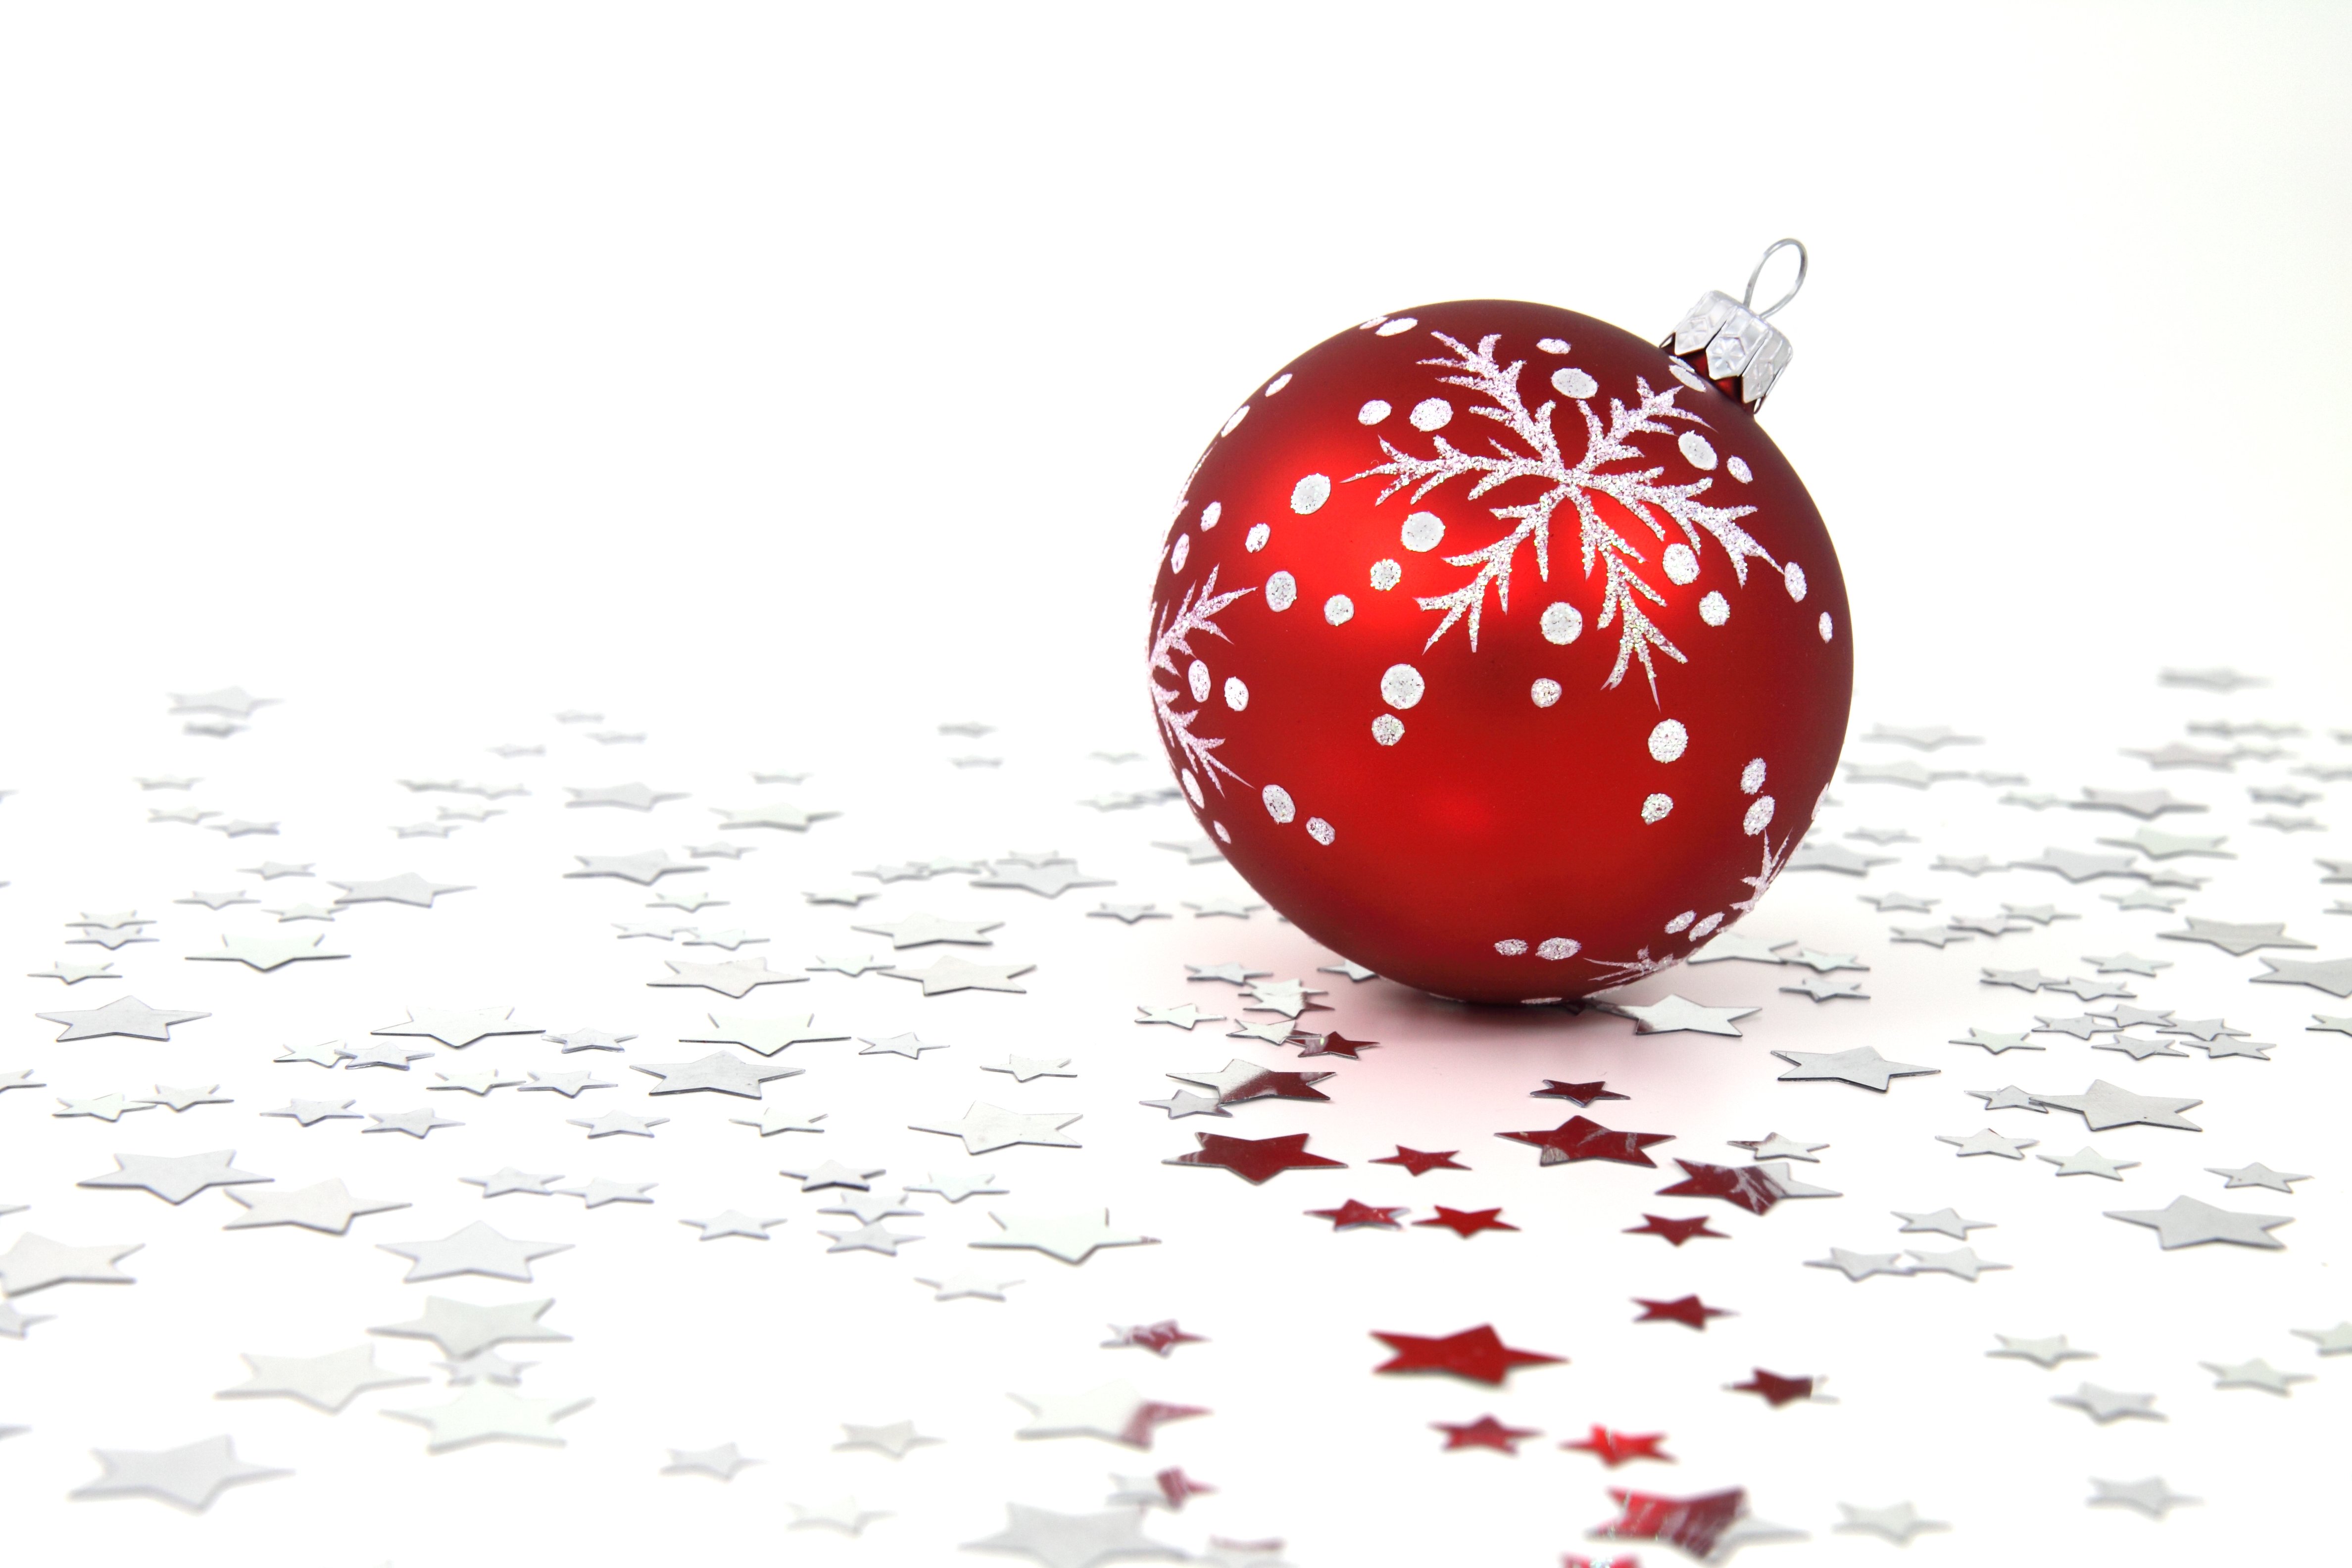
winter, star, celebration, heart, decoration, food, red, produce, holiday, object, christmas, season, glitter, ornament, illustration, stars, balls, icon, december, shiny, xmas, baubles, decorate, easter egg